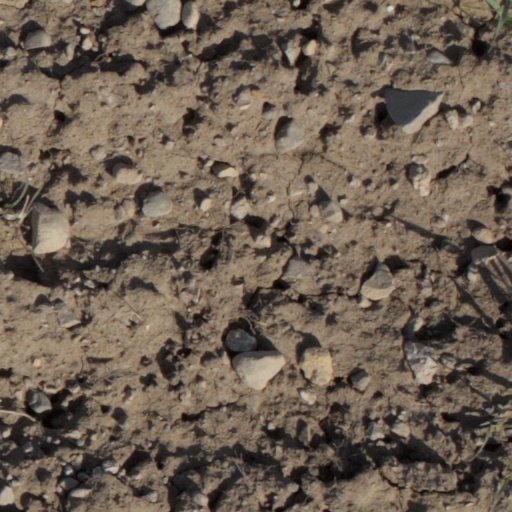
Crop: wheat